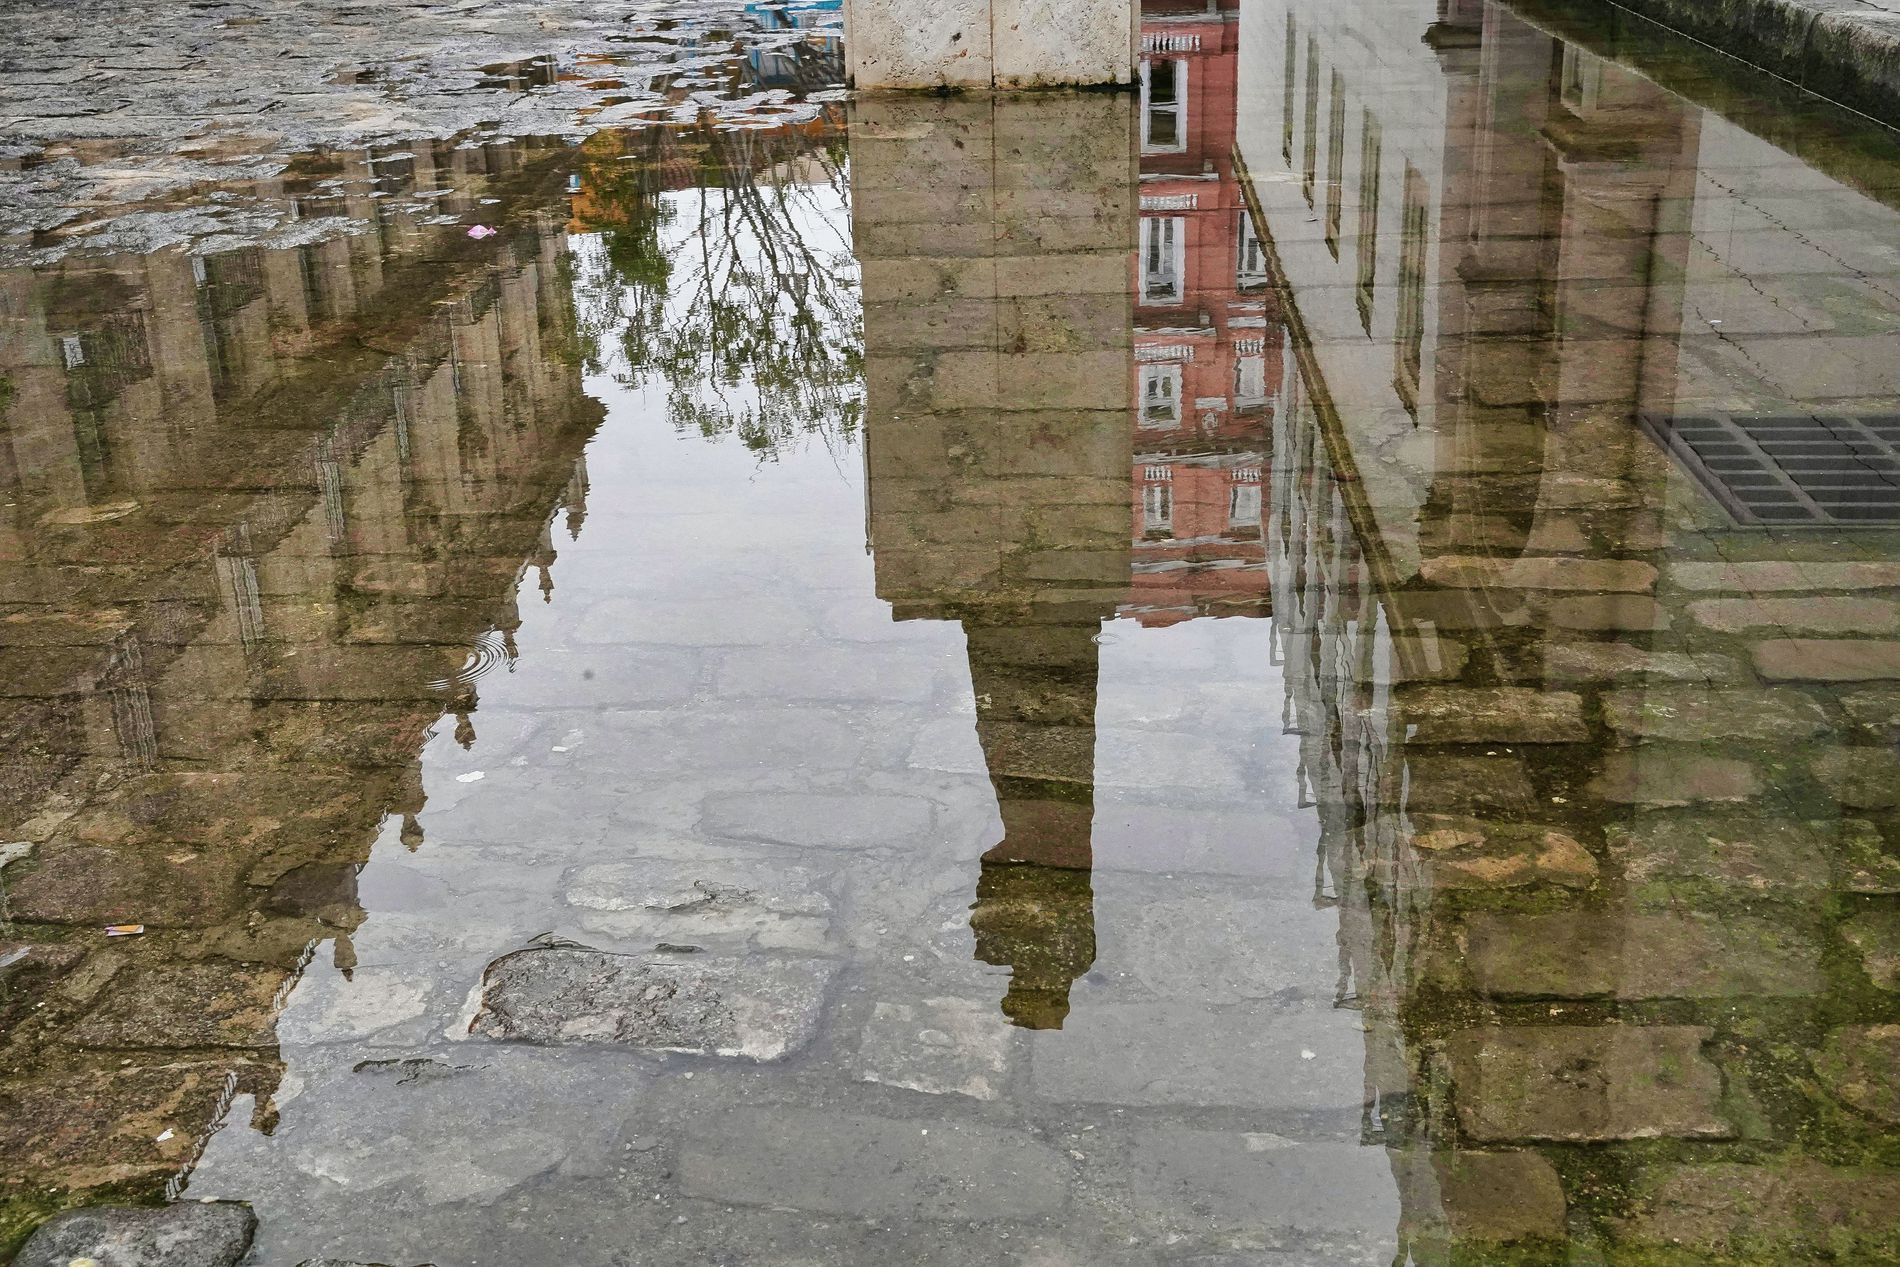
Reflected Cityscape
The image depicts a large puddle of water on a paved surface. The puddle serves as a mirror, reflecting the nearby urban environment.
It is a close-up shot of a reflection of the urban environment. The color palette is predominantly muted and somewhat desaturated, leaning towards earthy and cool tones. The photo evokes a feeling of quiet observation, a moment to pause and see the familiar urban landscape in a slightly altered and more reflective way.
Labels: Water, Puddle, City, Building, Pillar, Reflections, Sidewalk
Camera: SONY ILCE-7M3
Lens: 24-70mm F2.8 DG DN | Art 019
Aperture: F16
Exposure: 1/320 sec
ISO: 6400
Focal length: 40.0 mm